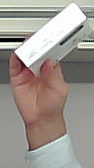
Product: dove_soap